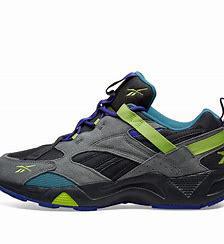
Brand: Reebok
Model: Aztrek